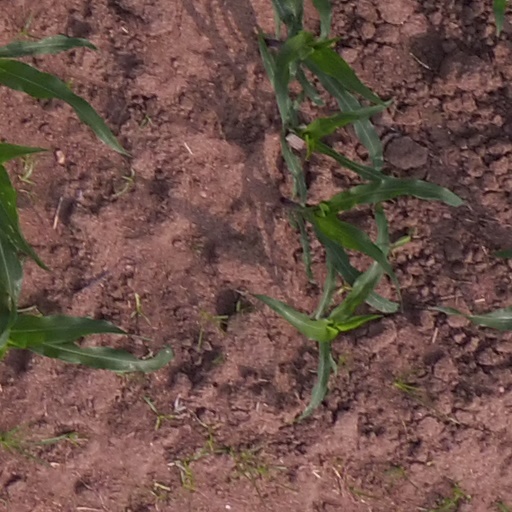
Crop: maize; corn